Rodgersia pinnata

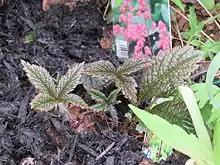
Young plant of "Rodgersia pinnata" 'Fireworks'

Rodgersia pinnata is a species of flowering plant in the family Saxifragaceae, native to the Sichuan and Yunnan provinces of China. It is a robust, herbaceous perennial growing to tall by broad, with textured palmate/pinnate leaves up to long, with 5-9 leaflets. erect panicles made up of tiny, star-shaped flowers, are borne on reddish green stems in summer. The flowers are white.